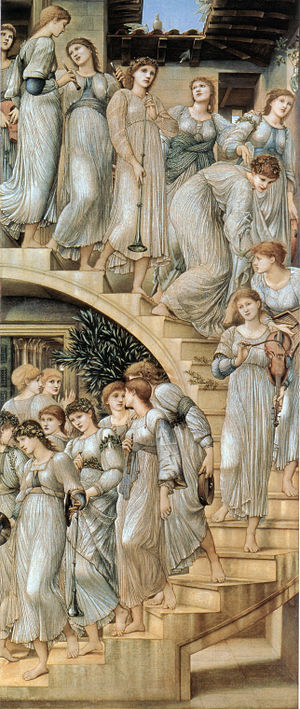
Edward Burne-Jones
Den gyldne Trappe, 1880
Sir Edward Coley Burne-Jones var en britisk maler og designer, tæt knyttet til prærafaelitterne. Han arbejdede tæt sammen med William Morris på en lang række udsmykningsprojekter og var medstifter af firmaet Morris, Marshall, Faulkner, and Company. Burne-Jones var vigtig for genoplivelsen af glasmaleriet i England. Hans glasmalerier omfatter blandt andet vinduerne i St. Philip's Cathedral, Birmingham, St Martin's Church i Brampton, Cumbria, All Saints, Jesus Lane, Cambridge og Christ Church, Oxford.